Moira, Goa

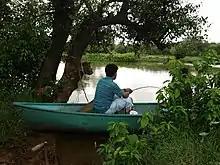
En route to Moira and Aldona

In folklore, the residents of the village acquired the reputation of Mad Moidekars or "Wise Fools of Moira", similar to other stories of "town of fools type.